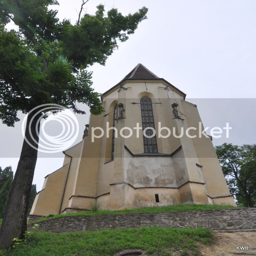
the church that sits on the top of the hill .